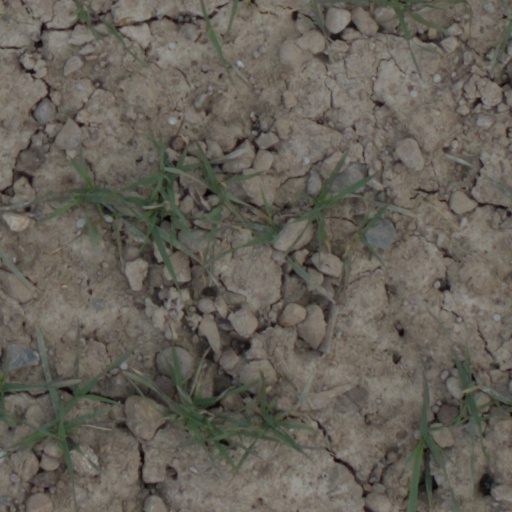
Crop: wheat